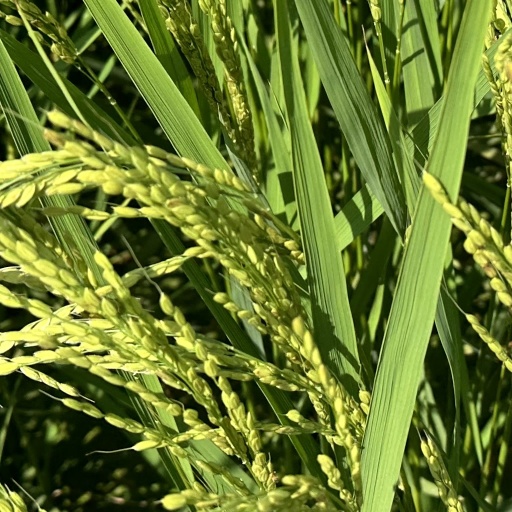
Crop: rice